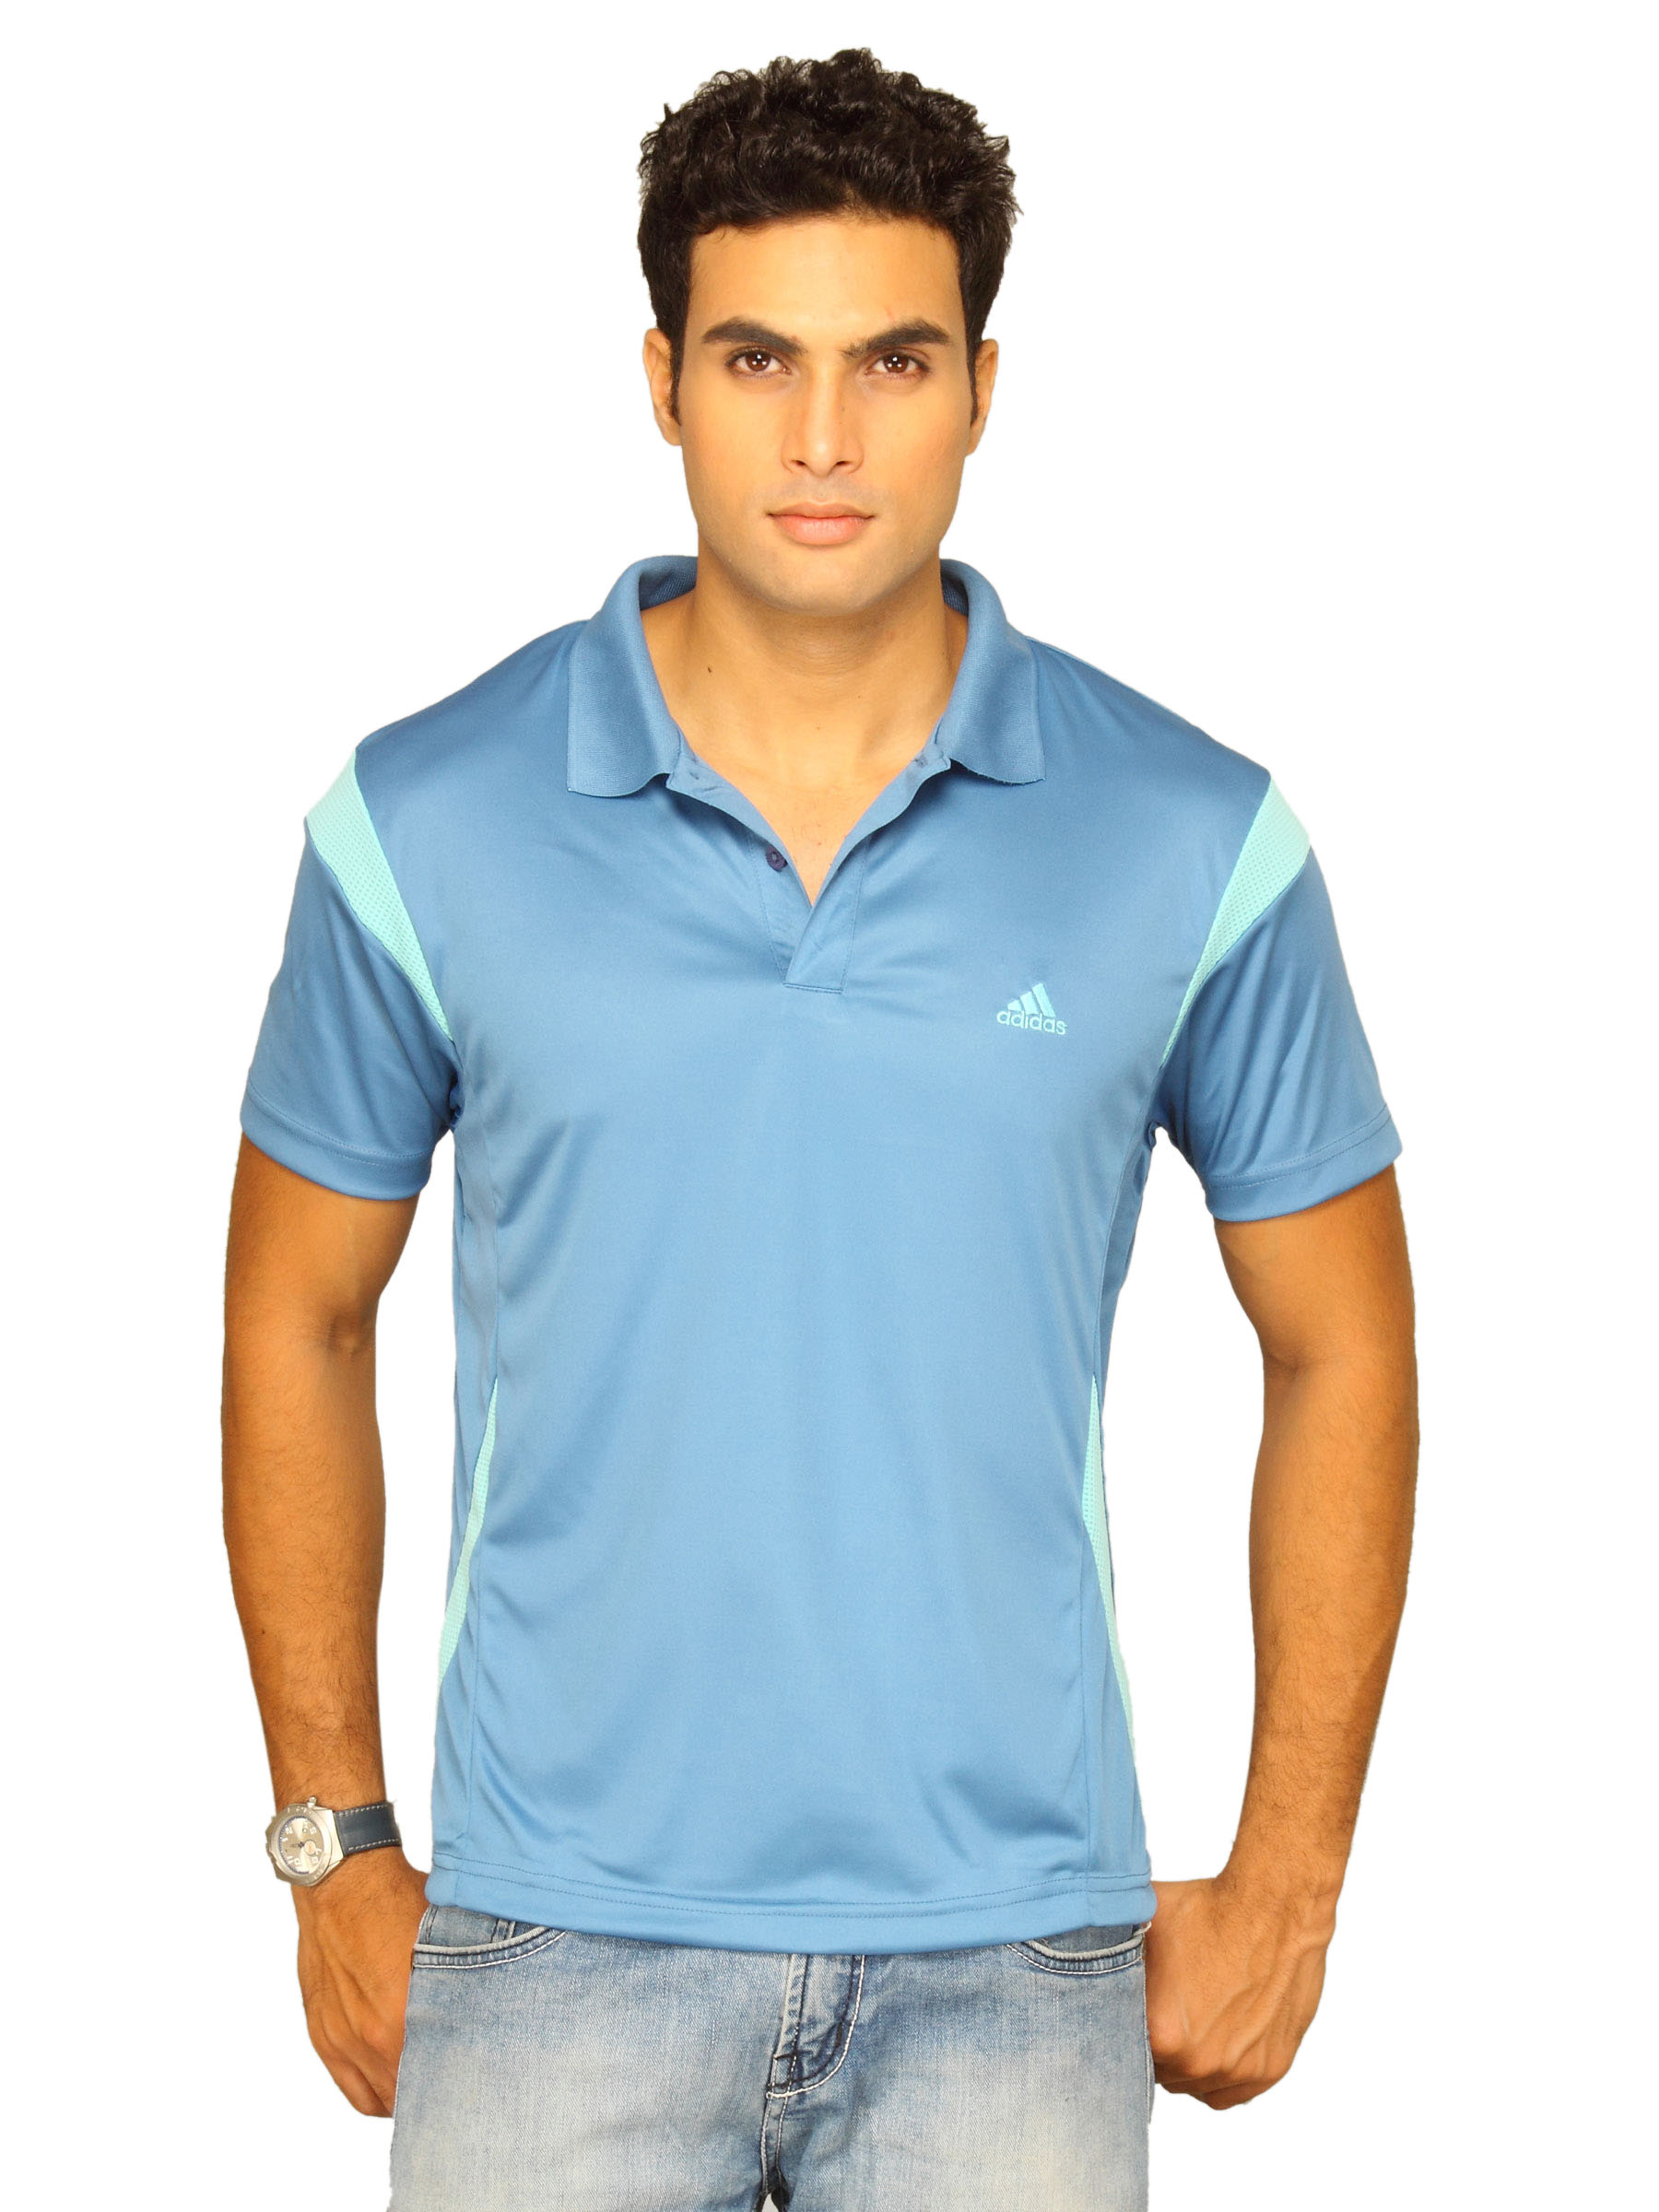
ADIDAS Men's Star Polo Lead Blue T-shirt
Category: Apparel / Topwear / Tshirts
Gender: Men
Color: Blue
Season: Summer 2011
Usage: Sports